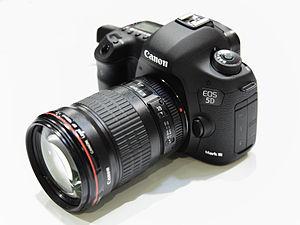
Le Canon EOS 5D Mark III est un appareil photographique reflex numérique plein format de 22,1 mégapixels fabriqué par Canon, sorti en mars 2012. Son prédécesseur est le 5D Mark II.